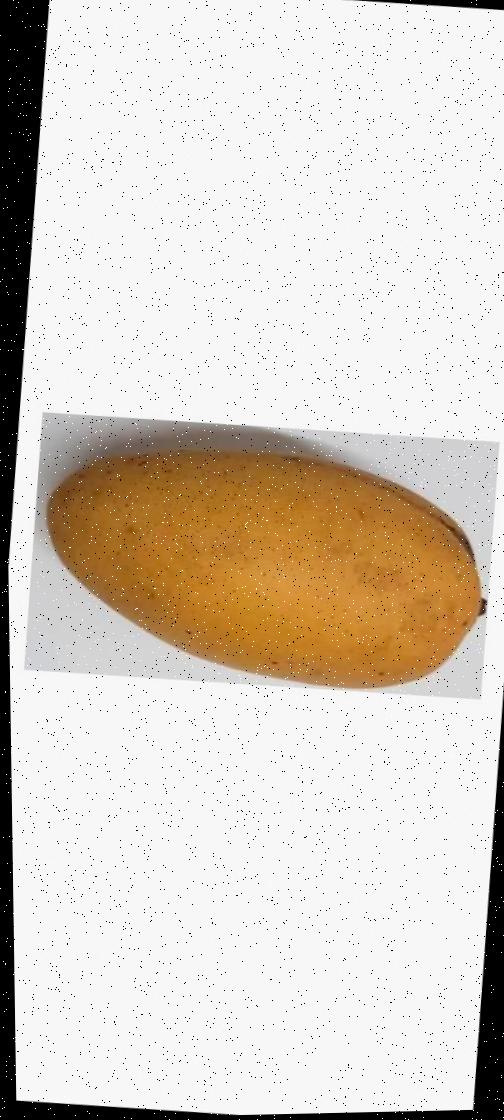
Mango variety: Katimon